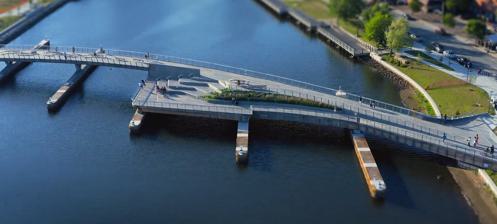
Building: Michael S. Van Leesten Memorial Bridge
Country: United States of America
Year built: 2019
Bridge in Providence, Rhode Island Van Leesten Memorial Bridge The bridge as viewed from the southeast Coordinates 41°49′13″N 71°24′18″W / 41.820364°N 71.405104°W / 41.820364; -71.405104 Crosses Providence River Locale Providence, Rhode Island Characteristics Design Footbridge Total length 450 feet (140 m) History Construction start 2016 Construction end 2019 Opened August 9, 2019 Location Opening ceremony, 9 August 2019 The Michael S. Van Leesten Memorial Bridge is a footbridge crossing the Providence River located in the city of Providence , Rhode Island . The bridge connects Providence's Fox Point neighborhood to the city's Jewelry District . Originally known as the Providence River Pedestrian Bridge , in July 2020 it was renamed in honor of Michael S. Van Leesten. The bridge was built on the piers which supported part of Interstate 195 prior to its relocation . History The idea of building a pedestrian bridge on the old Interstate 195 (I-195) piers was suggested in 1999 by a Rhode Island School of Design architecture student. Since money would have had to be spent on demolishing the concrete piers, the rationale was to instead build a simple footbridge with those funds. In 2008, the Rhode Island Department of Transportation (RIDOT) allocated US$ 2 million towards its construction. A Pedestrian Bridge Design Competition was announced in 2010 by then- Providence Mayor David N. Cicilline and then-DOT director Michael P. Lewis, which was entered by 47 design teams from as far away as Barcelona . inFORM Studio from Detroit was chosen as the winner from among the 11 designs that were displayed at Providence City Hall . The cost grew dramatically due to several factors. First, that design, chosen by the city under then-Mayor Angel Taveras in 2014, increased the cost to $8 million. In 2016, when it was found that the height of the bridge would have to be raised due to rising sea levels , the estimated cost further inflated to $13 million, and the lowest bid the agency received was $16.9 million. In 2018, construction finally began, while changes in the price of steel and other costs led to the final project expense ballooning to $21.9 million. Per a 2011 agreement, the bridge was transferred from State of Rhode Island to the City of Providence , which will maintain it, for the amount of $1. The bridge officially opened on August 9, 2019. The bridge was originally known as the Providence River Pedestrian and Bicycle Bridge. In July 2020 the bridge was named in honor of Michael S. Van Leesten, a local civil rights advocate. Structure The bridge is built on the piers of the former stretch of I-195, which was demolished after the Iway was completed. It connects the Fox Point neighborhood on the east end with the Jewelry District on the west end and spans the Providence River . The length is 450 feet (140 m). It contains wooden benches, illuminated tables, built-in chessboards , and stainless-steel railings. The upper deck is made of Brazilian Ipe hardwood, while bluestone steps lead to terraced lower levels containing LED lighting and grass planting. At the time of the opening, a system of parks was being built by the RIDOT as a separate project, which were scheduled to open later in 2019. Enough area of the parks opened with the bridge to allow access by pedestrians and cyclists. Controversy View from the Point Street Bridge The $21.9 million total cost grew from a 2011 state document estimate stipulating the cost was not to exceed $6 million with any overruns to have been paid by the City. This has drawn criticism amidst the state having the highest percentage of structurally deficient bridges in the US in 2018 according to the American Road and Transportation Builders Association. West Warwick state representative Patricia Morgan has stated, "We are not walking on pedestrian bridges. We are trying to drive to work safely, and we are tired of going over bad roads and bridges. Until we are at least in the middle of the pack with bridges, it is galling. Everyone should be shaking their heads in disbelief." North Smithfield state representative Brian Newberry added, "A pedestrian bridge seems like extra — bells and whistles. It's nice, but it should not be the priority." Proponents argue that the bridge will become an attraction in itself. Providence’s Department of Planning and Development Director Bonnie Nickerson believes the footbridge will complete a pedestrian circuit that extends north to the Providence Place mall, while WaterFire could continue south to the bridge. She said "It's going to be a spectacular place to be in itself." DOT director Peter Alviti Jr., while admitting that the DOT's current plans and funding would not let the overrun happen now, said "Look, does it add value to the district newly developing in that area? Yes. I can't deny it is artistic and beautiful from an architectural standpoint." Greater City Providence website founder Jef Nickerson concurs, saying that it will provide stunning views, bicycle and pedestrian connections, and waterfront access. "It's not just a piece of infrastructure — it's a destination. It's a worthy investment." Gallery View of the original I-195 Bridge, whose piers the current bridge stands on View of the bridge, facing east Hardwood benches and chess tables on the bridge Dedication plaque See also Engineering portal Transportation portal Rhode Island portal George Redman Linear Park References